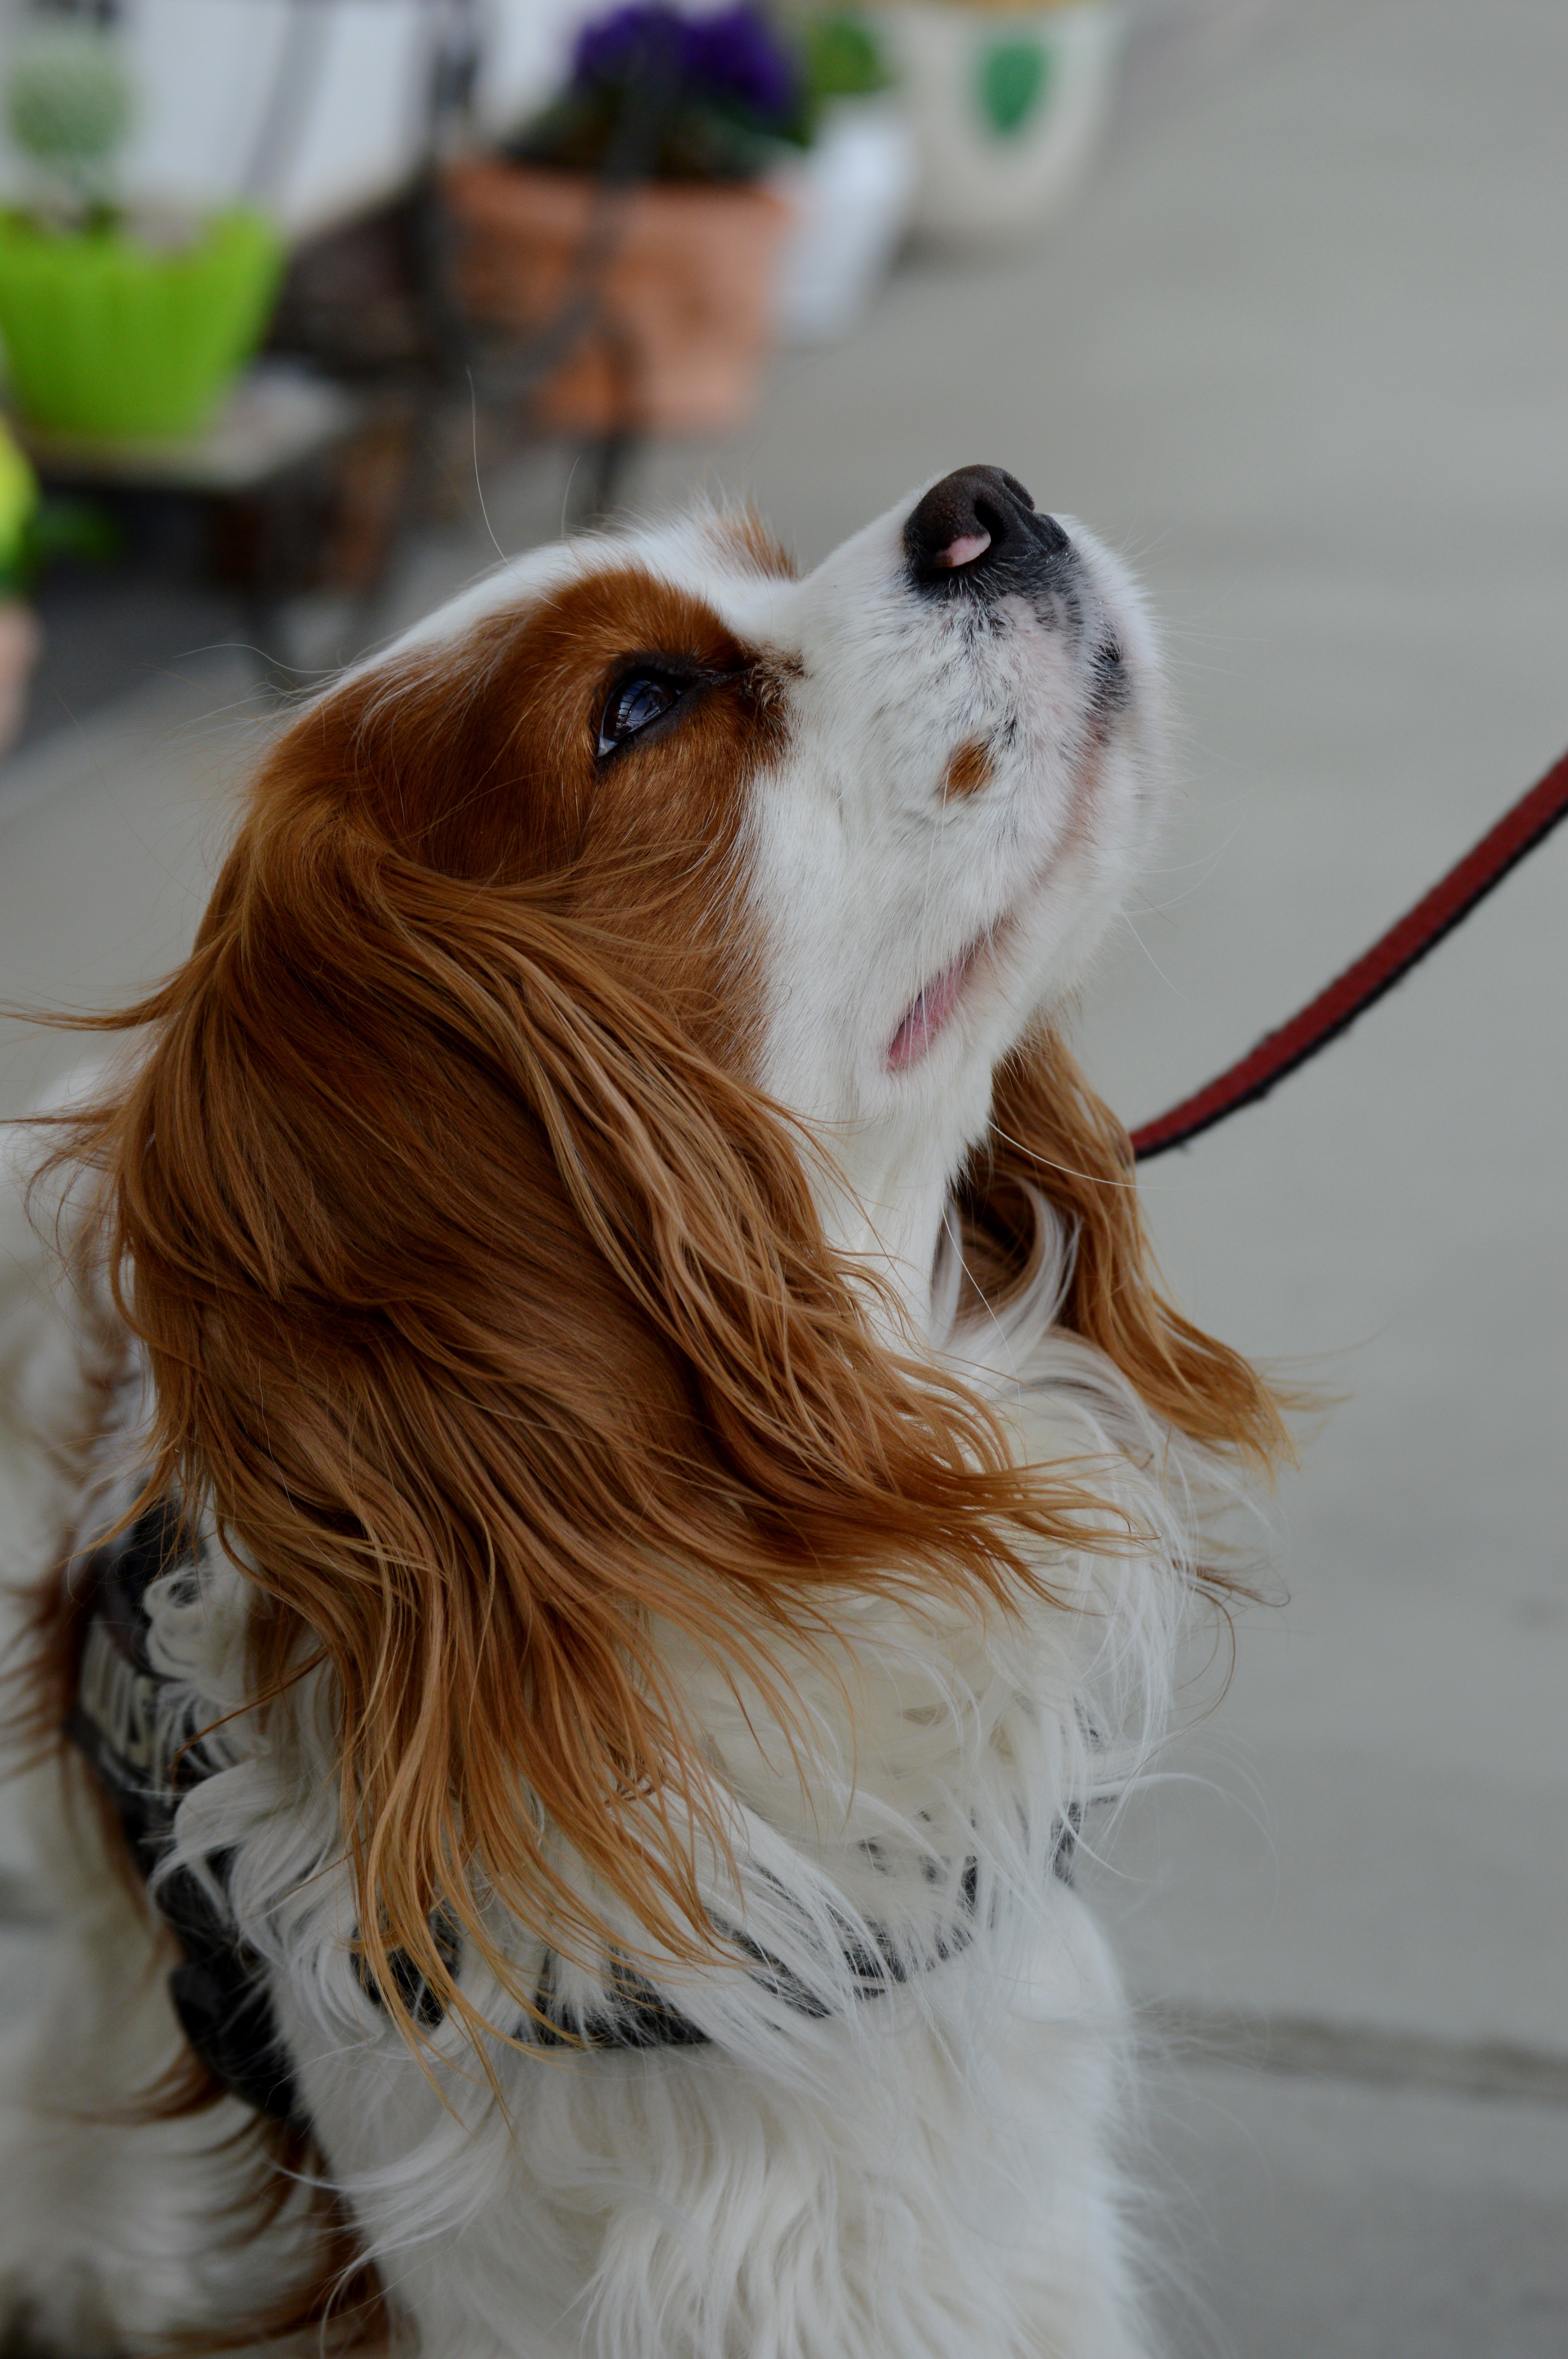
white, puppy, dog, animal, cute, pet, fur, brown, mammal, spaniel, close up, vertebrate, funny, cavalier king charles spaniel, dog like mammal